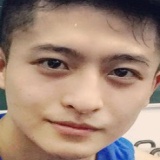
diễn viên Harry Lu